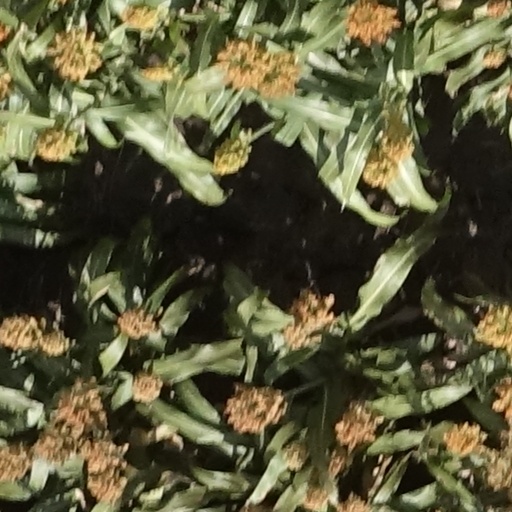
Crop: sorghum